Norman Sas

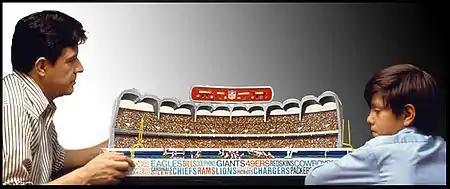
A later version of Sas's electric football game

In 1948, Sas became the president of Tudor Metal Products Corporation (later renamed Tudor Games), a company founded by his father. The company had developed table-top car and horse-racing games which used vibrations from a motor to propel figures across a metal surface. Sas developed electric football by applying the prior technology to create a game in which figures were moved across a football field by the vibrations from the motor. Sas recalled the inspiration for the game as follows: "Watching these horses run, I thought, 'Gee! If we could come up with some football figures and get them running against each other, we’d have a football game.'"